George Rolle

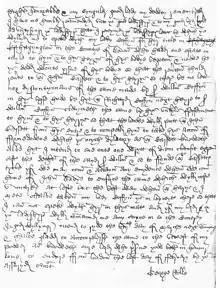
Letter written by George Rolle to Lady Lisle dated 28 February 1539, Lisle Letters, National Archives

Thirteen letters written by George Rolle survive in the Lisle Letters of which the following to Lady Lisle dated 28 February 1539 is an example, mainly dealing with the disputed Beaumont-Basset inheritance: